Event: Typhoon Ruby
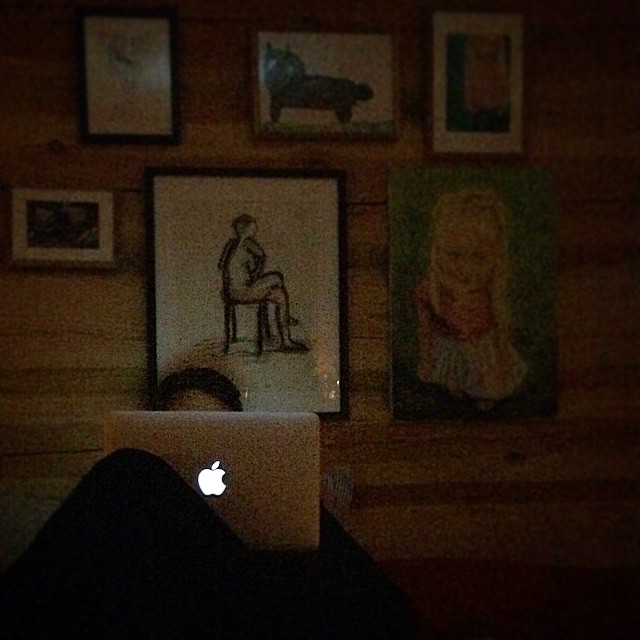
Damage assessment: no_damage